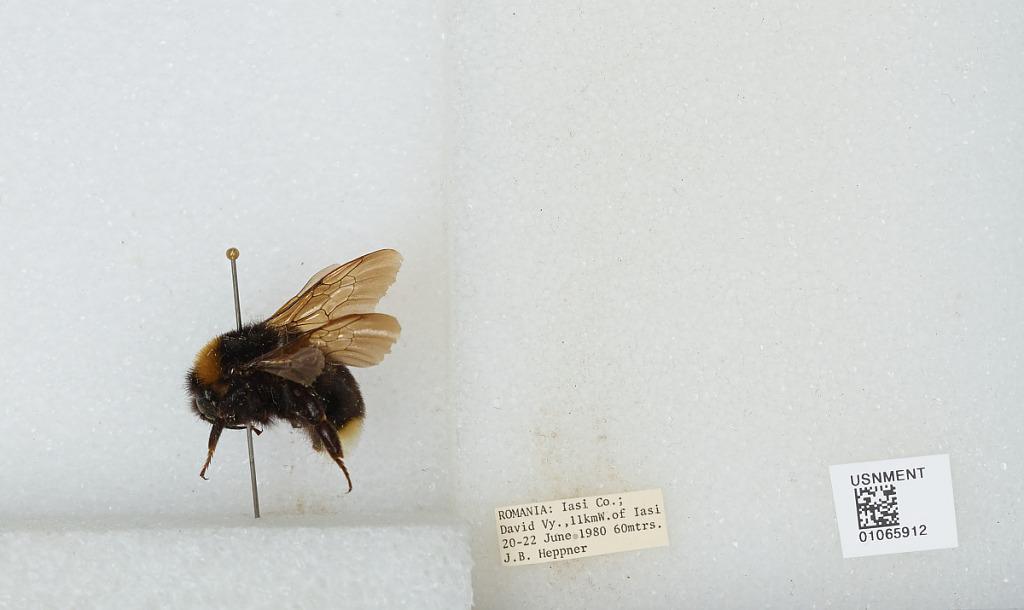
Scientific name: Bombus sp.
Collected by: J. Heppner
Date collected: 1980-6-20
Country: Romania
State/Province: Iasi
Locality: David Valley, 11 kilometers west of Iași
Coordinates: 47.1582, 27.4023